The Legend of the Christmas Witch

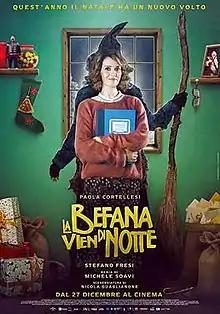
Poster

The Legend of the Christmas Witch is a 2018 Italian-language Christmas fantasy comedy film based on the Italian legend of the Befana. It is an Italian-Spanish co-production directed by Michele Soavi.